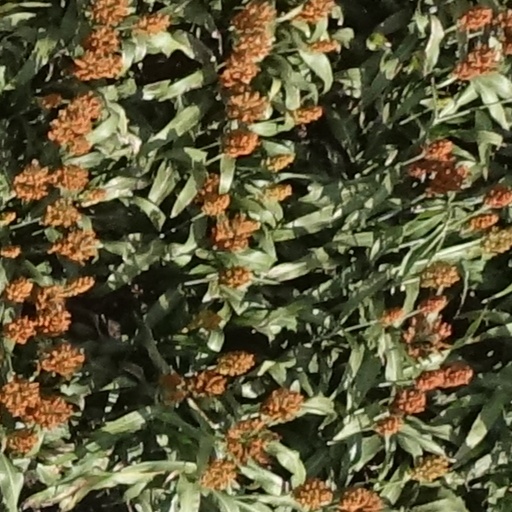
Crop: sorghum